Sainte-Colombe–Septveilles station

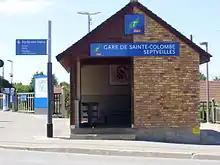
Sainte-Colombe–Septveilles station

Sainte-Colombe–Septveilles station (French: "Gare de Sainte-Colombe–Septveilles") is a railway station in Sainte-Colombe, Île-de-France, France. The station is on the Longueville–Esternay railway line is served by Transilien line P (Paris–Longueville–Provins) services, operated by the SNCF.